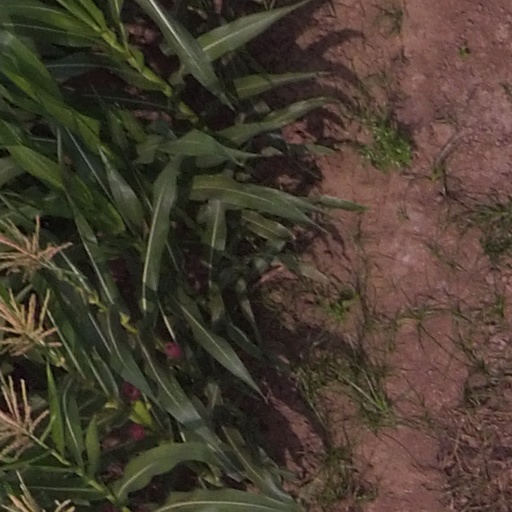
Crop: maize; corn